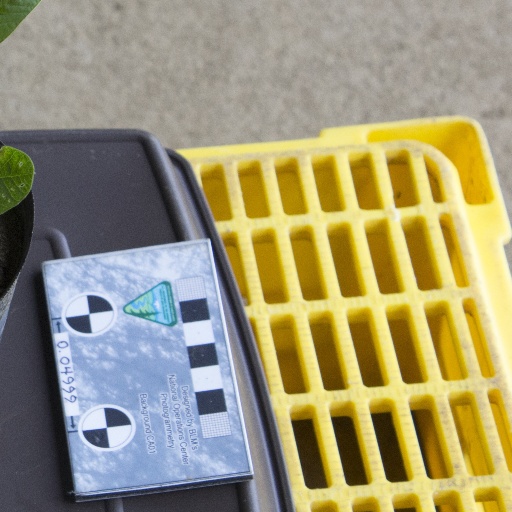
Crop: soybean